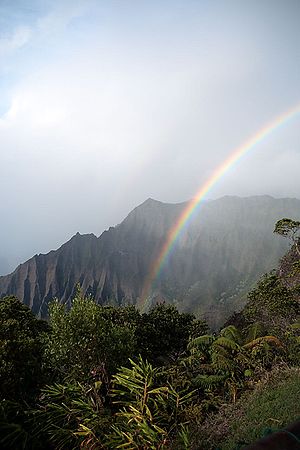
Ho'oponopono / Traditionel praksis
Oversigt over Kalalau dalen fra Koke'e State Park, hvor Nana Veary holdt retræter for at undervise ho'oponopono
Ho'oponopono er en oldtidens hawaiiansk praksis, der bygger på forsoning og tilgivelse. Lignende tilgivelsespraksis blev praktiseret på øerne i hele det sydlige Stillehav, herunder Samoa, Tahiti og New Zealand. Traditionel ho'oponopono bliver praktiseret af healingspræster eller kahuna lapa'au for familiemedlemmer til en fysisk syg person. Moderne udgaver udføres inden for familien af familiens ældre medlemmer, eller af den enkelte selv.